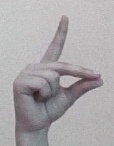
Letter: ta